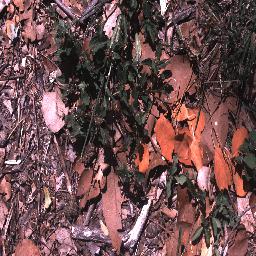
Label: negative